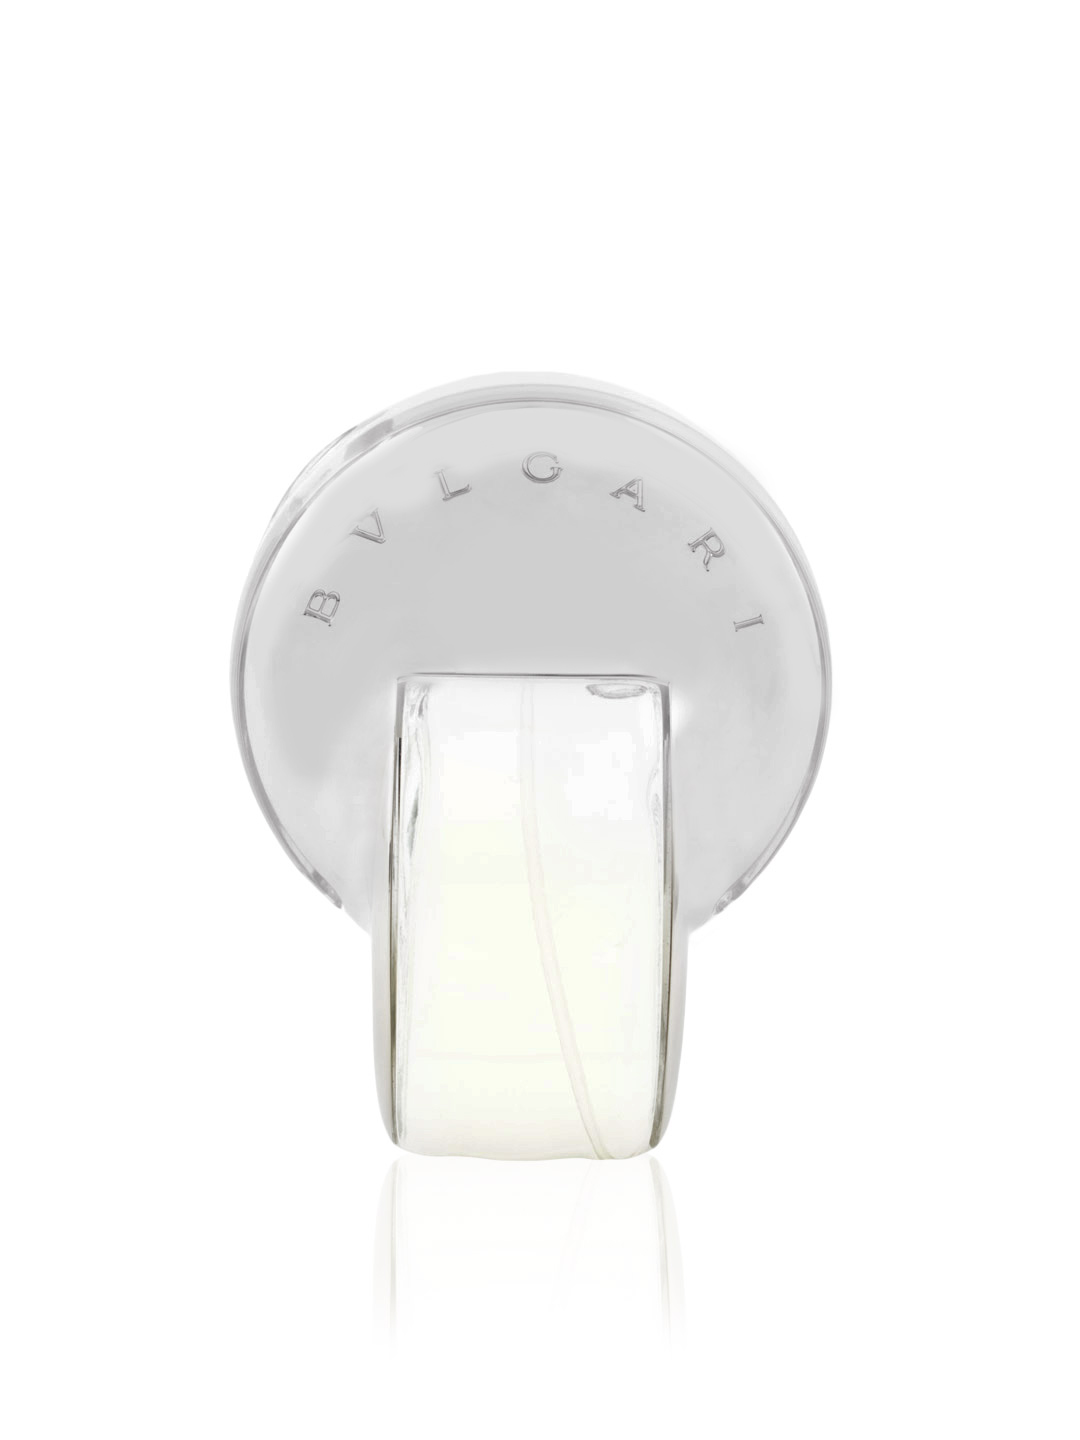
Bulgari Women Omnia Perfume
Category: Personal Care / Fragrance / Perfume and Body Mist
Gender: Women
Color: Cream
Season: Spring 2017
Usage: Casual